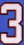
Number: 3